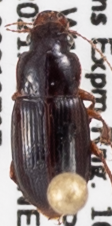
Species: Harpalus desertus
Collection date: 2021-07-07
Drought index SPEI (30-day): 1.546
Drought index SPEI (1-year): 0.086
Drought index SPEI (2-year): -0.418